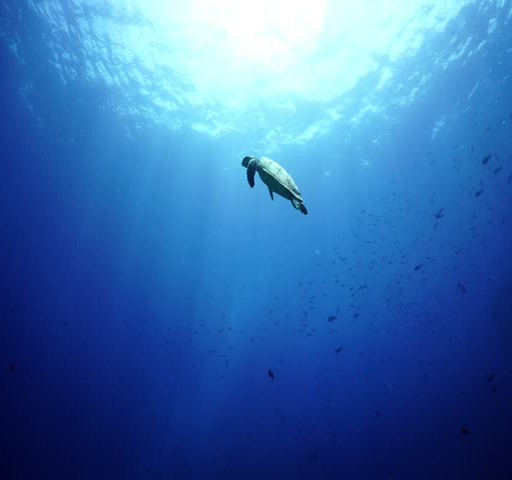
turtle swimming in the morning